Snapchat

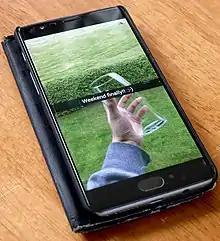
Example Snapchat "snap" on a smartphone

In contrast to other messaging apps, Spiegel described Snapchat's messaging functions as being "conversational", rather than "transactional", as they sought to replicate the conversations he engaged in with friends. Spiegel stated that he did not experience conversational interactions while using the products of competitors like iMessage.